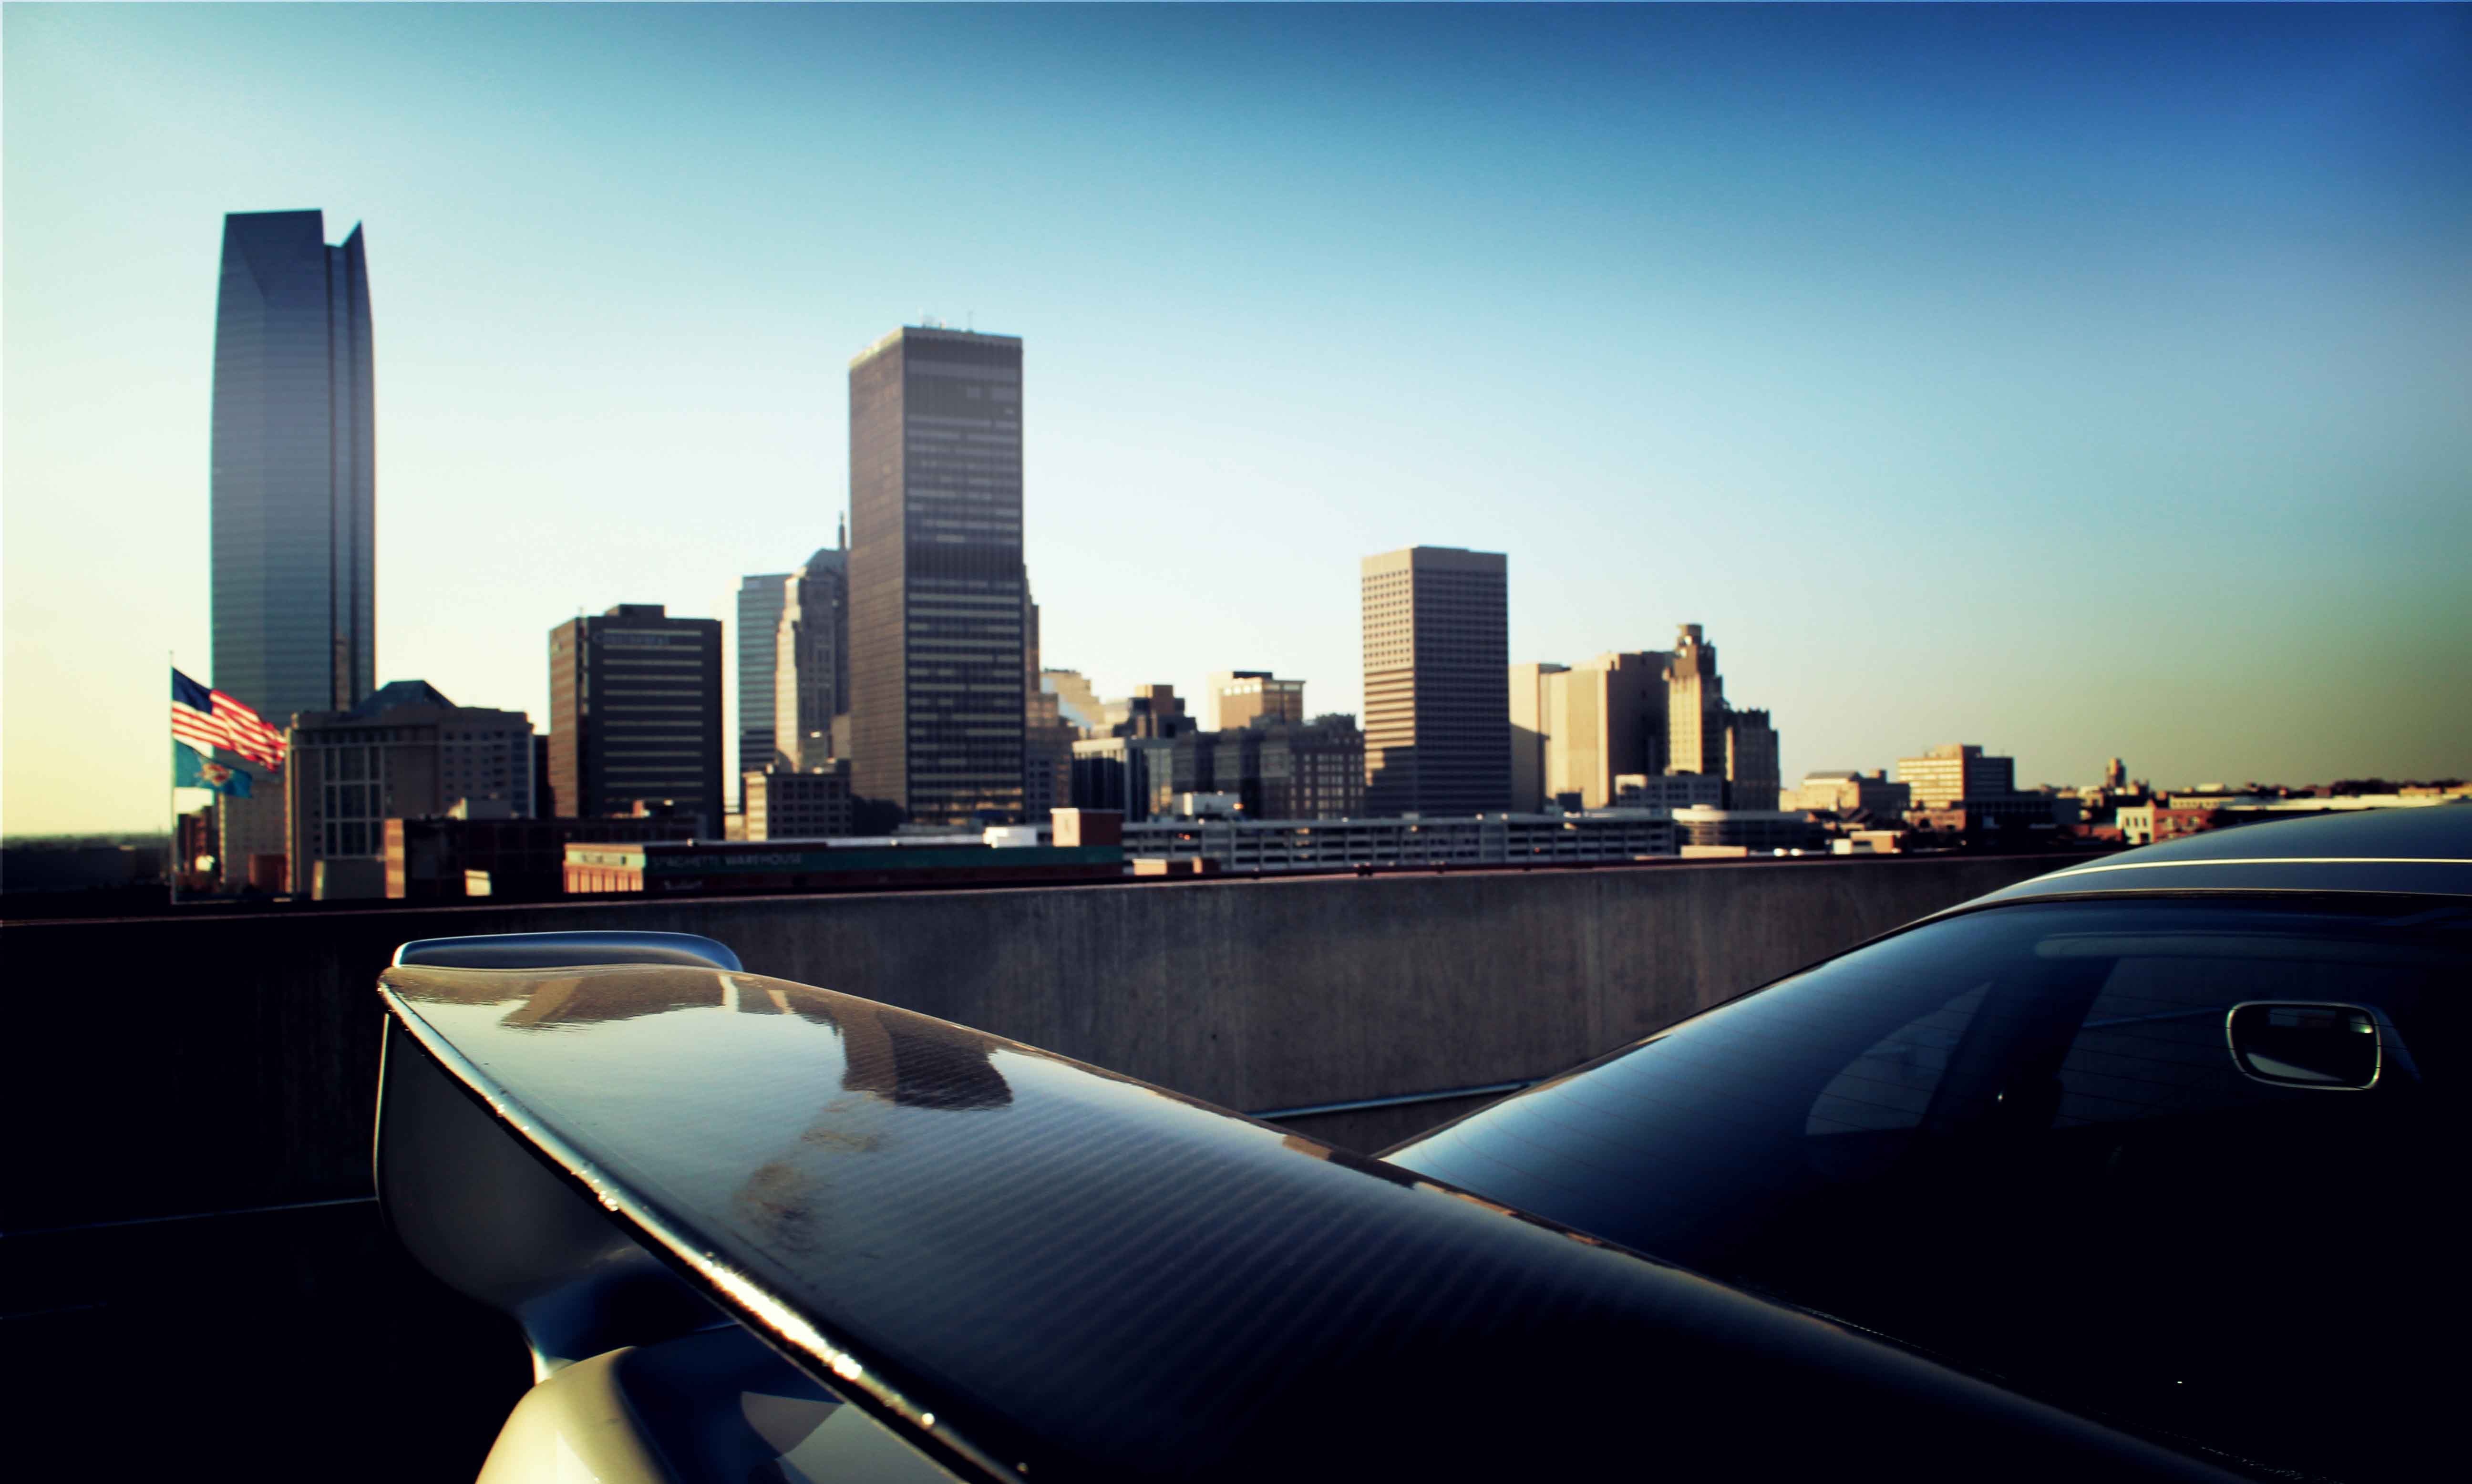
horizon, skyline, night, city, skyscraper, cityscape, downtown, dusk, evening, reflection, metropolis, human settlement, atmosphere of earth, metropolitan area